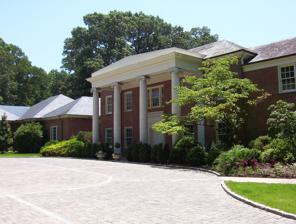
Building: Dixon Gallery and Gardens
Country: United States of America
Year built: 1976
Museum in Memphis, Tennessee Dixon Gallery and Gardens The Dixon Gallery and Gardens Location 4339 Park Avenue, Memphis, Tennessee Coordinates 35°06′21″N 89°55′03″W / 35.105971°N 89.917602°W / 35.105971; -89.917602 Type Art museum Public transit access MATA The Dixon Gallery and Gardens is an art museum within 17 acres of gardens, established in 1976, and located at 4339 Park Avenue, Memphis, Tennessee , United States. Sculpture gardens, conservatory, and fountain South Lawn gardens and rear museum facade Sculpture in the Formal Gardens The museum focuses on French and American impressionism and features works by Monet , Degas , and Renoir , Pierre Bonnard , Mary Cassatt , Marc Chagall , Honoré Daumier , Henri Fantin-Latour , Paul Gauguin , Henri Matisse , Berthe Morisot , Edvard Munch , Auguste Rodin , and Alfred Sisley , as well as an extensive collection of works by French Impressionist artist Jean-Louis Forain. The museum also houses the Stout Collection of 18th-century German porcelain . With nearly 600 pieces of tableware and figures, it is one of the finest such collections in the United States. The Dixon also features a comprehensive schedule of original and traveling exhibitions of fine art and horticulture. The museum sits within four principal outdoor sculpture gardens with Greco-Roman sculpture. Its site was acquired by the Dixons in 1939, and landscaped in the English Garden style with open vistas adjacent to smaller, intimate formal spaces. The major areas within the gardens are the Cutting Garden, Formal Garden, South Lawn, and Woodland Gardens. Permanent collection The original collection of paintings, on view in the Dixon residence, is devoted to French and American Impressionists , Post-Impressionists , and related schools. The core of the collection was acquired with the guidance of the late John Rewald , a leading authority on French Impressionism. The collection also includes 18th- and 19th-century British portraits and landscapes in keeping with Hugo Dixon's English heritage. In accordance with the Dixon's interest, the museum has over the years acquired excellent works by the French Impressionists who showed at one of the eight group Impressionist exhibitions. Also a priority are the works by other top-flight artists of the period, both Impressionist and Realist , who have not yet received the recognition of Degas, Monet, or Pissarro . An example of this commitment is the Dixon's recent acquisition of 56 works by the French artist Jean-Louis Forain , this making the Dixon a major international repository of the artist's work. In 1996, in conjunction with the museum's 20th anniversary, the Dixon acquired 23 paintings and sculptures in a gift purchase agreement with the Montgomery H.W. Ritchie family of Palo Duro , Texas . The Ritchie Collection greatly enhances the museum's holdings of Impressionist and Post-Impressionist works. In 2006, the Dixon Gallery and Gardens celebrated 30 years of excellence with a special exhibition highlighting its fantastic permanent collection. Today, the Dixon continues expanding its collection, while also advancing art education in both the Memphis community and the world. Education The Dixon Education Department strives to reach diverse audiences and provide an environment that applauds personal interpretation and advances creative thought. The Education Department promotes interest in the arts and horticulture through specific programming for children, adults, and outreach groups. Some of the Dixon's programs include the children's program Mini Masters, the adult lecture series Munch and Learn, and the school outreach program Art to Grow. The excellent educational programs at the Dixon are evidenced by the Associate Curator of Education, who was named Tennessee Art Educator of the Year for 2009-2010 by the Tennessee Art Educators Association. See also List of museums in Tennessee Index: Gardens in Tennessee References